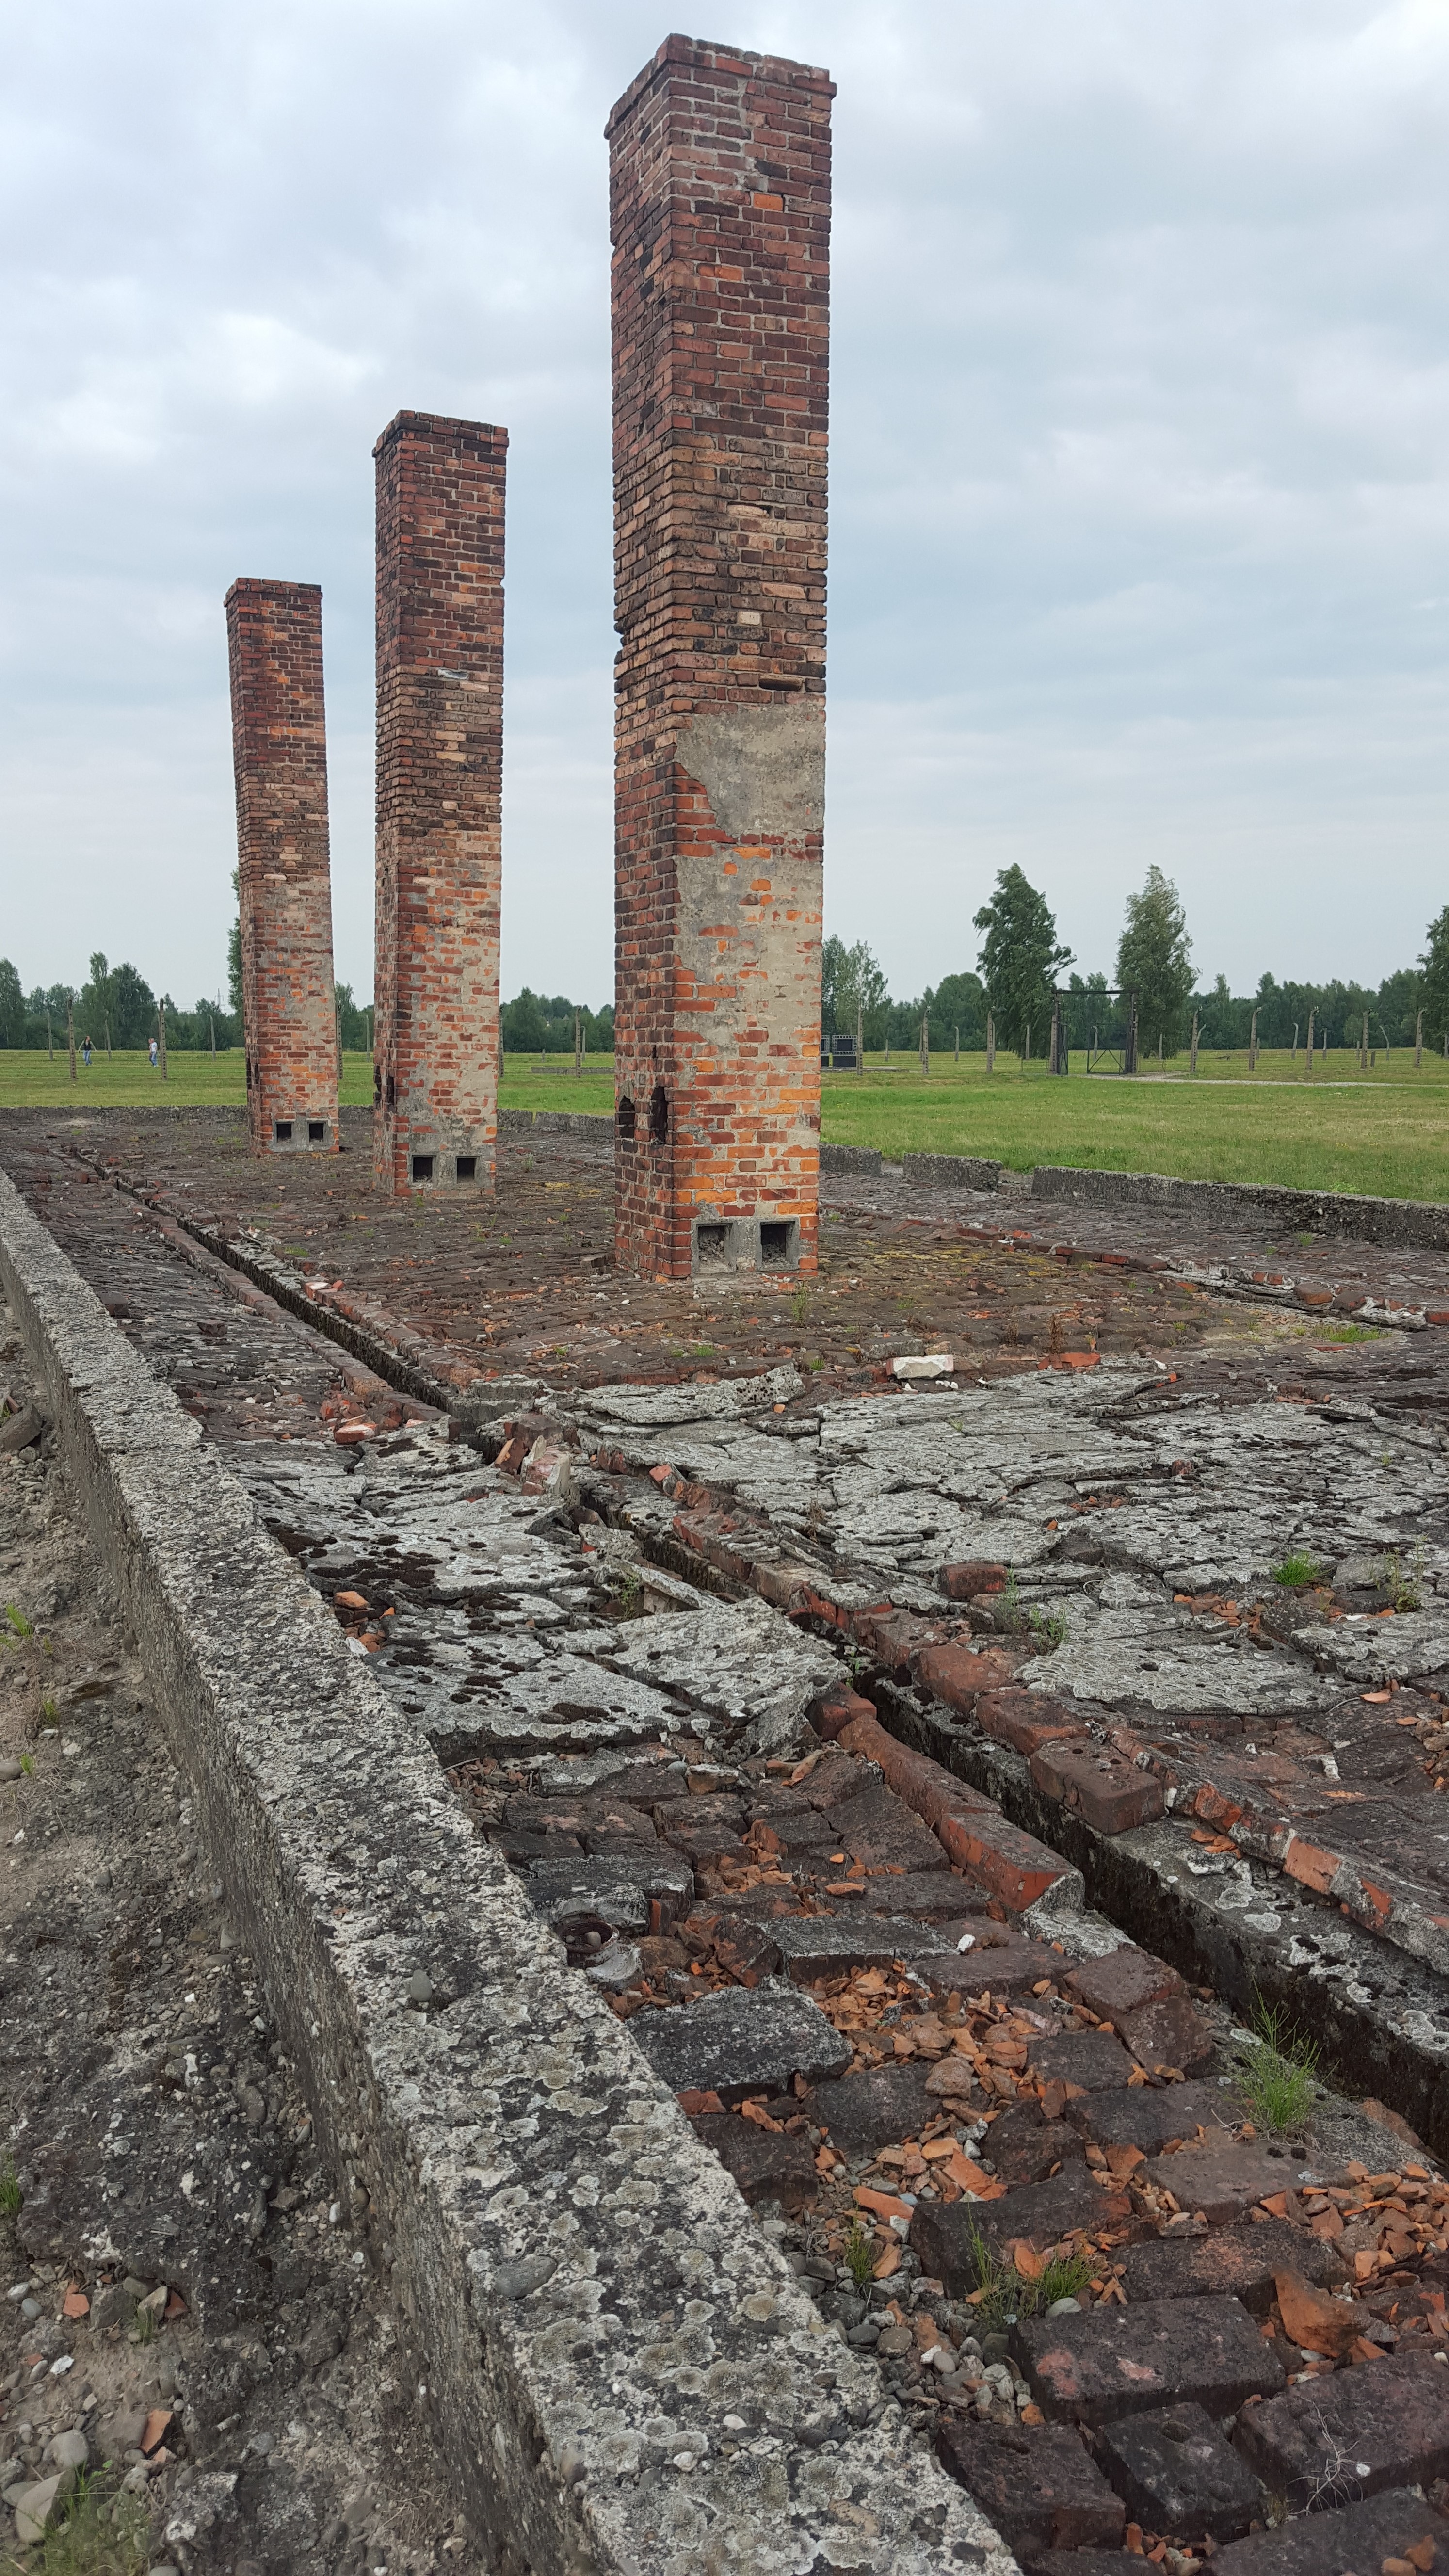
rock, track, wall, transport, tower, landmark, fortification, death, war, camp, ruins, poland, holocaust, history, monolith, auschwitz, nazism, ancient history